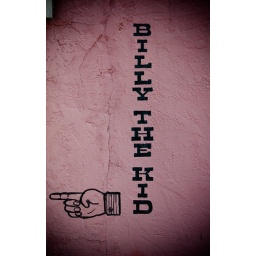
Billy The Kid sign on the shop in Mesilla, NM. My boys garnered two mulit-shot rubber band guns here.